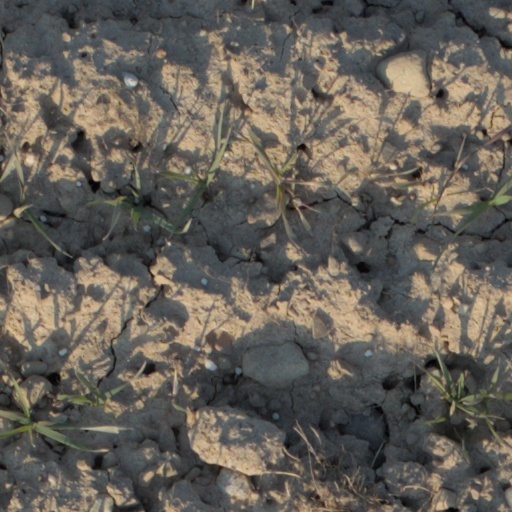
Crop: wheat